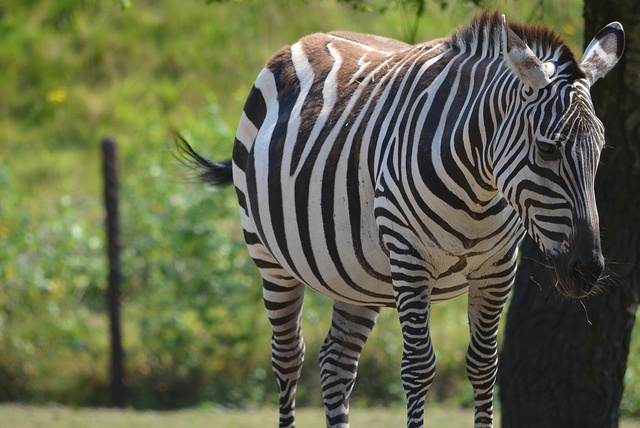
A zebra standing next to a large wooden tree.
A zebra walks past a tree in front of some bushes.
A zebra that is standing next to a tree.
A lone zebra standing next to a tree in front of a fence
The large, adult zebra stands directly beside a tree.